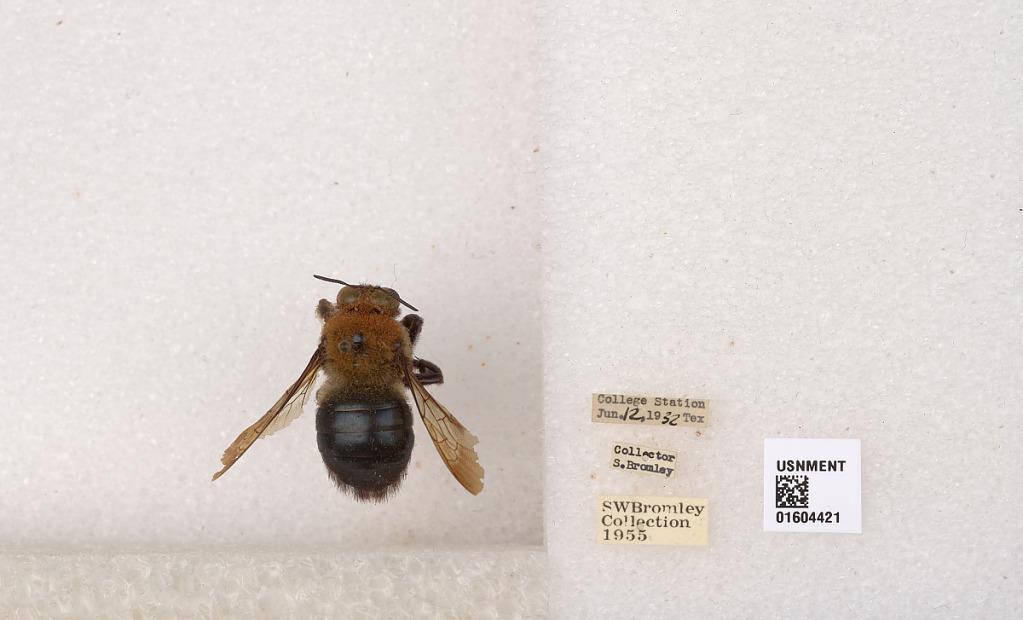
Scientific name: Xylocopa (Xylocopoides) virginica virginica (Linnaeus)
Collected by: S. Bromley
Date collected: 1932-6-12
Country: United States
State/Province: Texas
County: Brazos
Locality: College Station